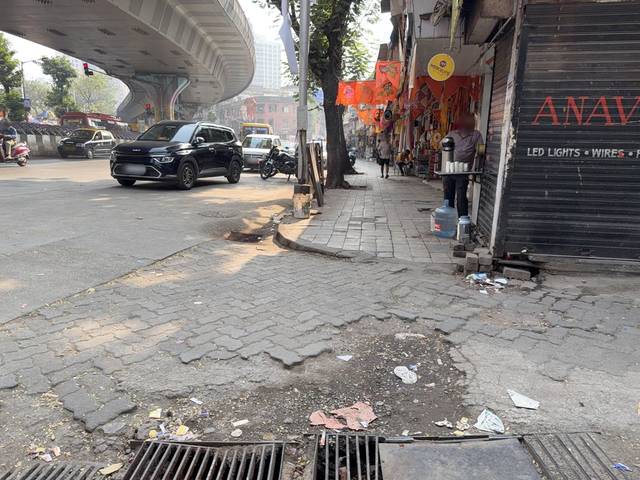
Region: India
Coordinates: 18.991, 72.836